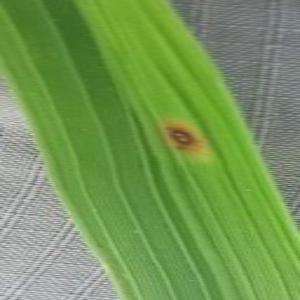
Disease: Brownspot